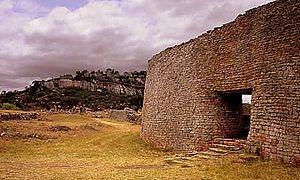
L'Empire du Monomotapa, aussi appelé Empire du Grand Zimbabwe, Mwene Mutapa, Munhumutapa, ou Mutapa, était un royaume situé en Afrique australe et recouvrant les territoires des actuels Zimbabwe et Mozambique méridional, au sud du Zambèze. Sa capitale était le Grand Zimbabwe.
Cet article concerne la culture du Zimbabwe.
Apogée du Southern Cult au sud-est de l’Amérique du Nord.